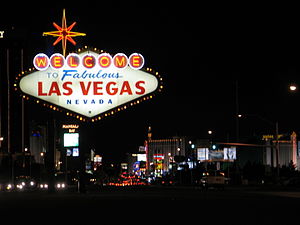
Las Vegas / I dag
Byskilt til Las Vegas
Las Vegas er en amerikansk by, beliggende i et ørkenområde i den sydligste del af staten Nevada. Byen havde over 2,1 millioner indbyggere 1. juli 2016. Den er administrationsby for amtskommunen Clark County.